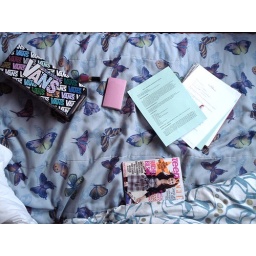
my bed [old butterfly comforter], vans box with my pens in it, flash cards, speech 10 crapola, teen vogue, yo!